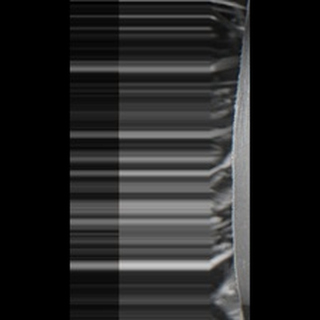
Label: sugarcane_mosaic